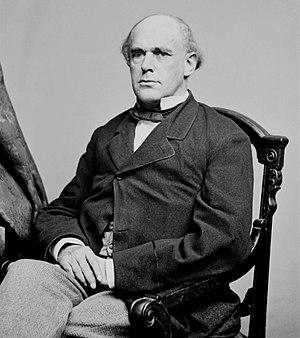
Le juge en chef des États-Unis est le plus haut magistrat du système judiciaire fédéral américain et le président de la Cour suprême des États-Unis.
L’antiesclavagisme aux États-Unis est un courant de pensée opposé à l’esclavage sur le territoire américain. Il trouve ses racines à l’époque coloniale dans les protestations des quakers, bientôt suivis par d’autres groupes protestants, méthodistes ou baptistes qui continuent de jouer un rôle décisif dans la poursuite du mouvement après la déclaration d'indépendance.
Depuis son admission à l'Union, le 1ᵉʳ mars 1803, l'État de l'Ohio élit deux sénateurs, membres du Sénat fédéral.
Pendant la guerre de Sécession, l'État de l'Ohio joue un rôle-clé en fournissant des troupes, des officiers et du ravitaillement à l'armée de l'Union. En raison de sa position centrale dans les États-Unis nordistes et sa population en pleine expansion, l'Ohio est important politiquement et d'un point de vue logistique dans l'effort de guerre. Malgré les fanfaronnades des politiciens républicains de l'État, il est divisé politiquement. Une partie du sud de l'Ohio suit les démocrates pacifiques et s'oppose ouvertement à la politique du président Abraham Lincoln. L'Ohio a joué un rôle important dans le chemin de fer clandestin avant la guerre, et reste un refuge pour les esclaves en fuite pendant les années de la guerre.